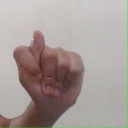
अक्षर: ट